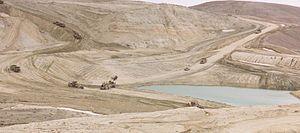
L’extraction de l'uranium est une industrie minière qui va de la prospection initiale jusqu'au produit transportable, le « yellowcake ». Elle est la première étape du cycle du combustible nucléaire visant à fournir le combustible des réacteurs nucléaires. Elle comprend les opérations successives suivantes :